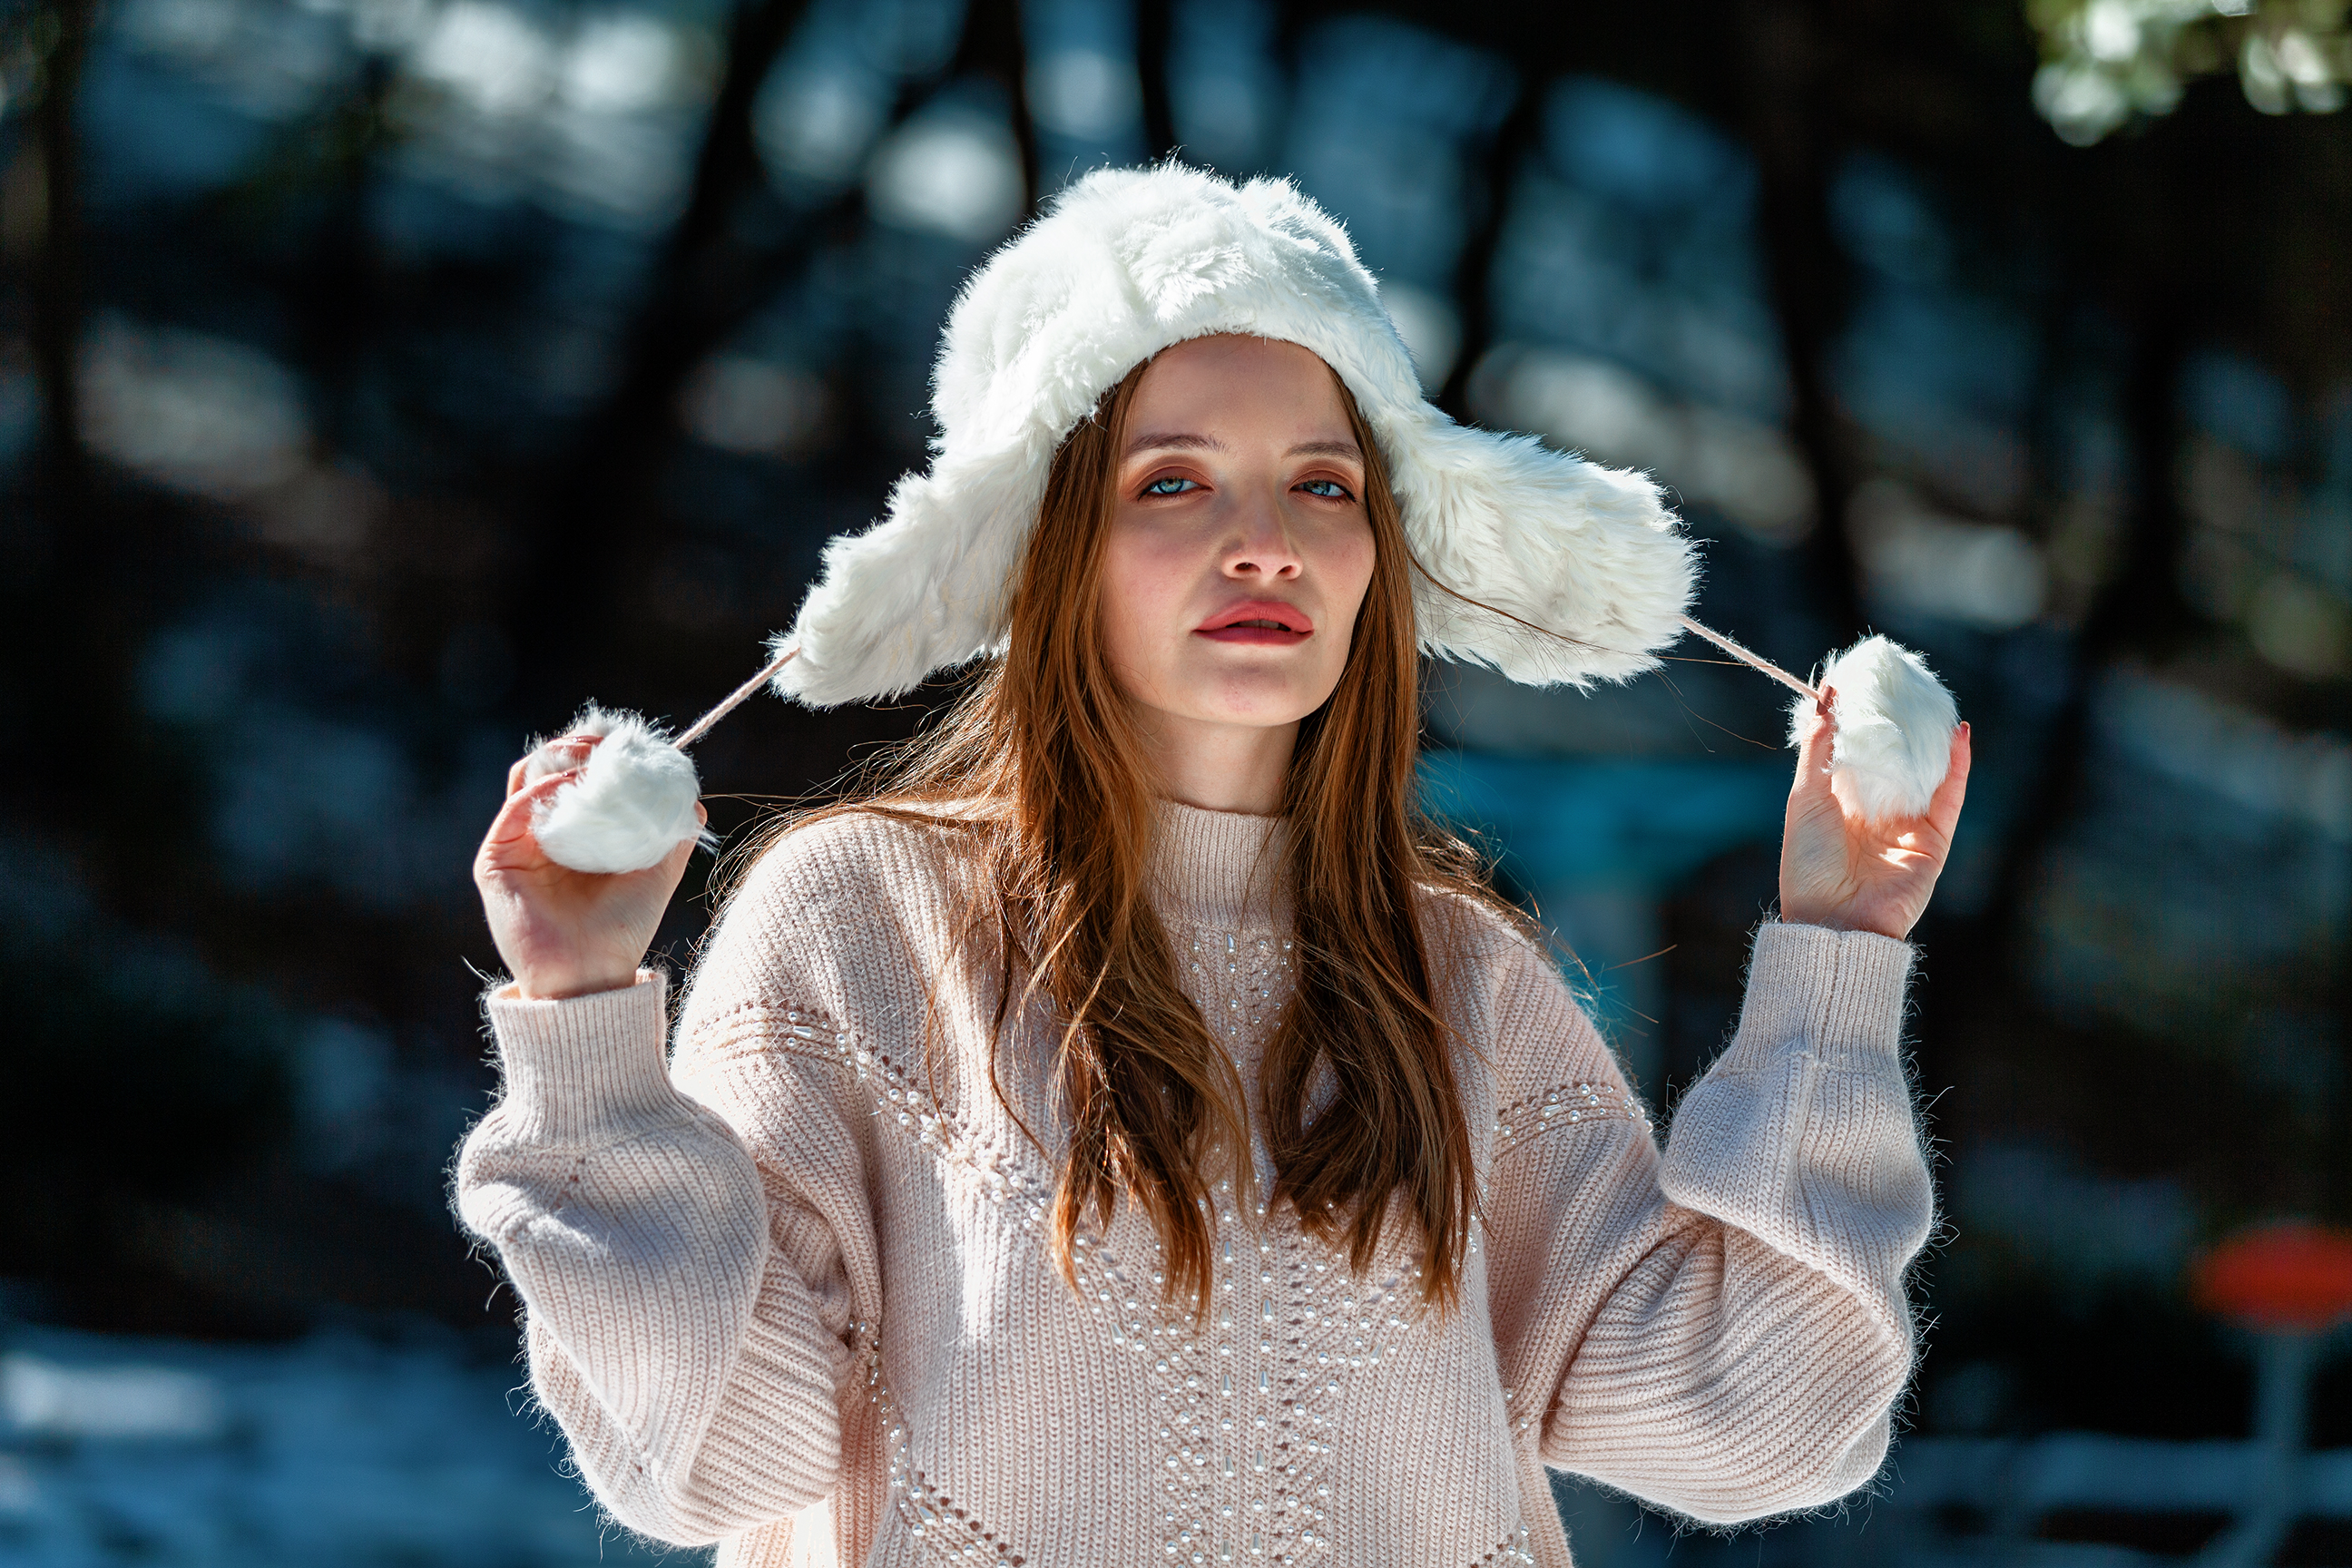
girl, model, photo, portrait, art, skin, lip, hand, shoulder, white, eyelash, flash photography, People in nature, street fashion, sleeve, gesture, happy, finger, cool, cap, glove, headpiece, fashion design, jewellery, grass, beauty, long hair, fashion model, blond, necklace, eyewear, event, brown hair, fur, winter, fashion accessory, fun, spring, feather, freezing, portrait photography, performance, hair accessory, belt, top, costume, photo shoot, blossom, hair coloring